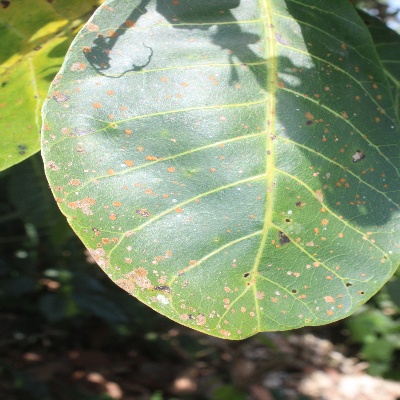
Crop: Cashew
Condition: red rust